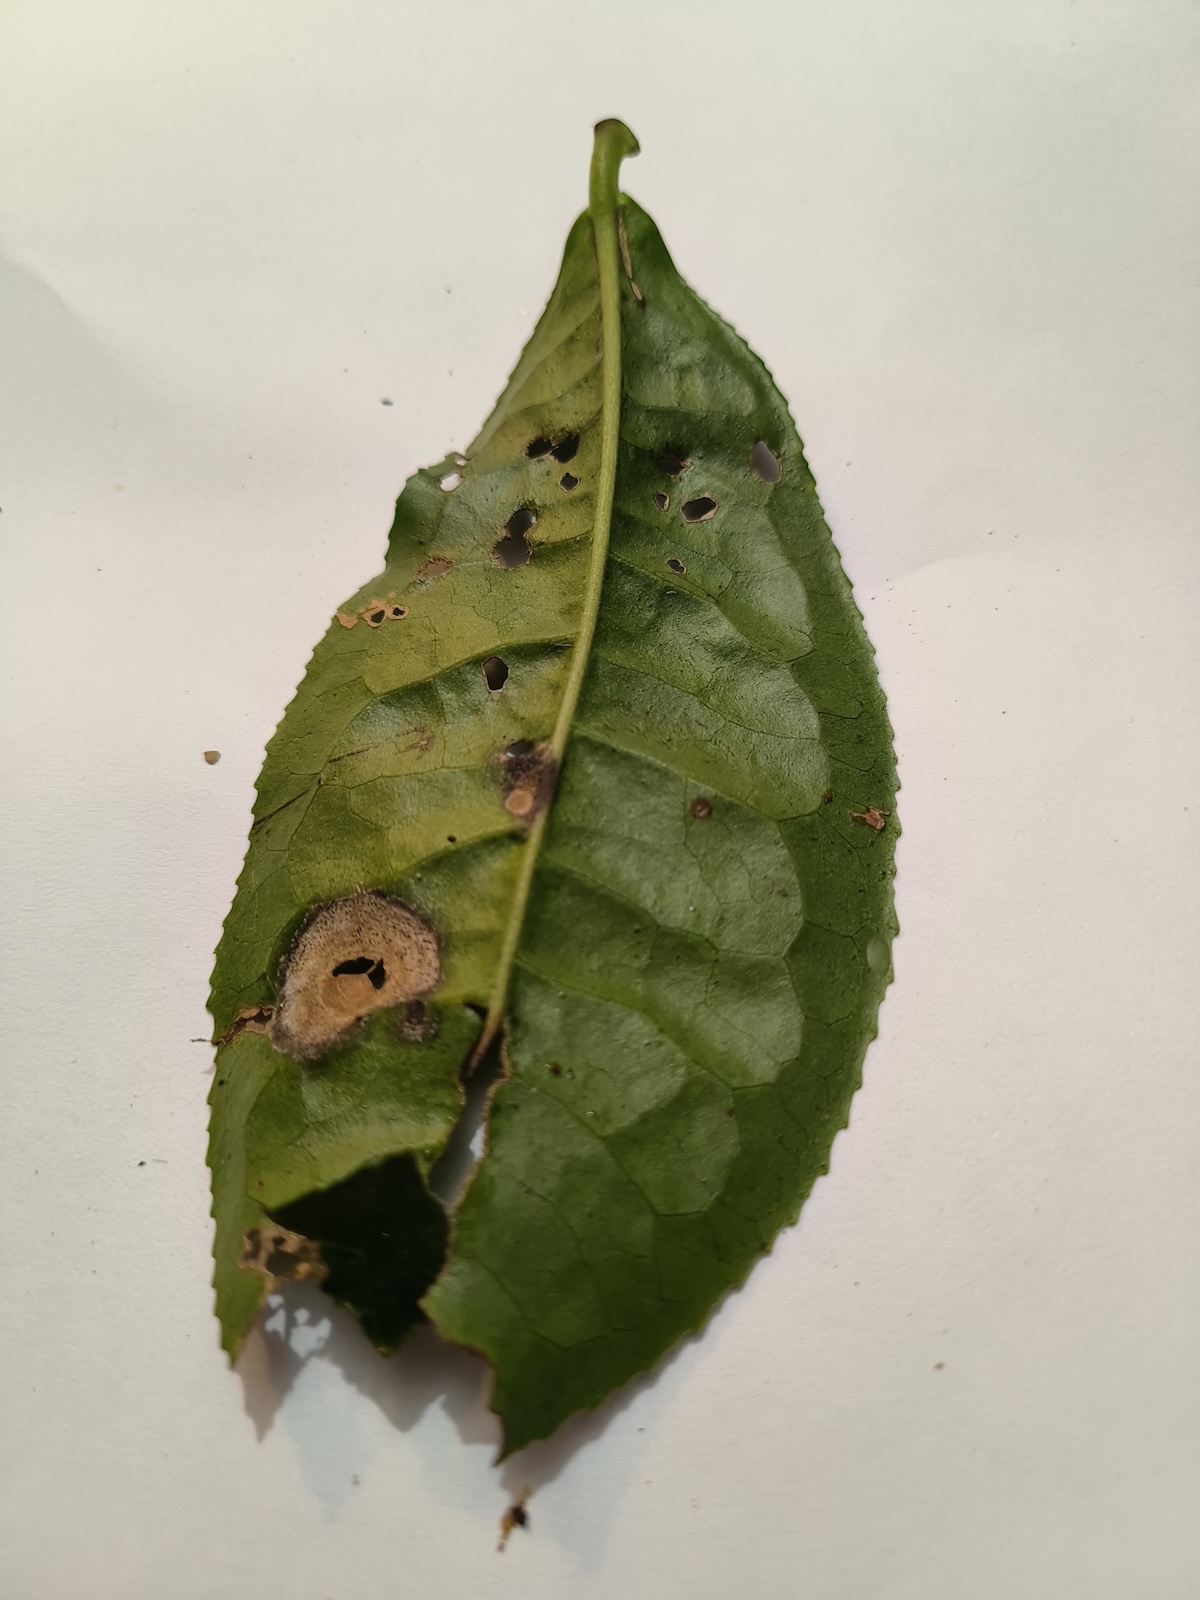
Label: Gray Blight